Bok Telescope

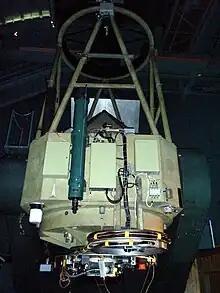
The telescope

The Bok Telescope was named after the prolific astronomer and director of Steward Observatory from 1966–1969, Bart Bok, one of the most beloved astronomers in Tucson. It was used on March 18, 2007 by Bruno Sicardy to view Pluto's occultation of a star in Sagittarius. The building itself features a very long spiral staircase leading to the telescope and a balcony called "The Bok Walk".